Lelantine Plain

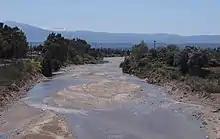
River Lilas (gr.Λήλας) in central Euboea, as seen from the bridge of the road that connects Chalkis and south and central east Euboea, looking south.

The Lelantine Plain (Ancient Greek: Ληλάντου πεδίον or Λήλαντον πεδίον; Modern Greek: Ληλάντιο πεδίο) is a fertile plain on the Greek island of Euboea, between Chalcis and Eretria. In the late eighth century BC a dispute over its possession was the cause of the Lelantine War. In the Middle Ages it was known as Lilanto; a Venetian document from 1439 describes a crisis caused by the powerful taking more than their share of the irrigation water: